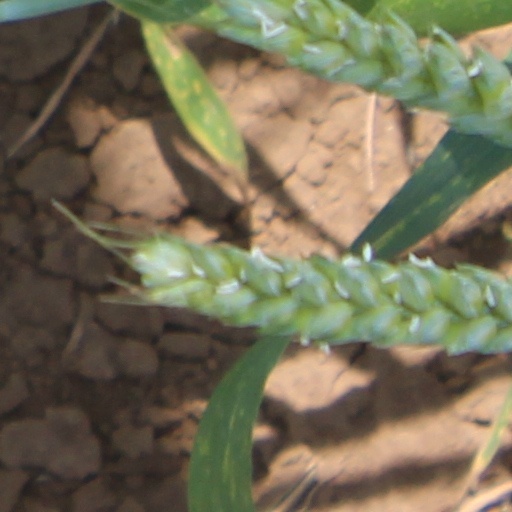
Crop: wheat